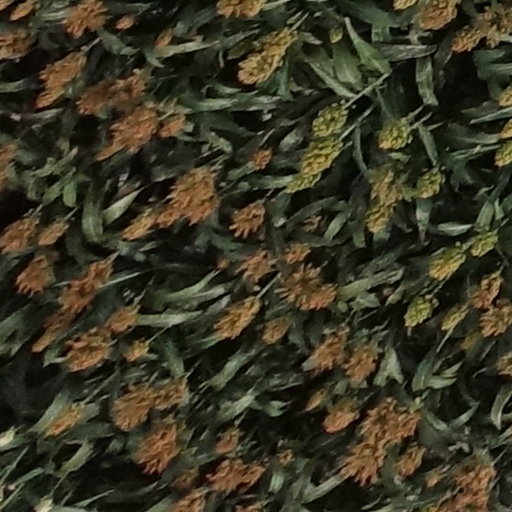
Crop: sorghum